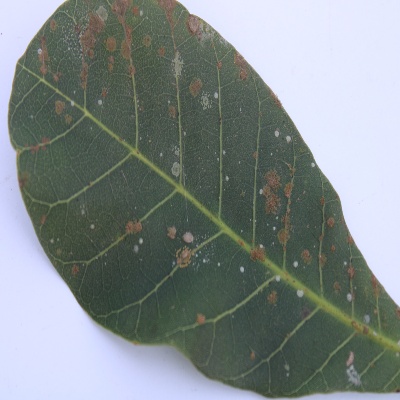
Crop: Cashew
Condition: red rust